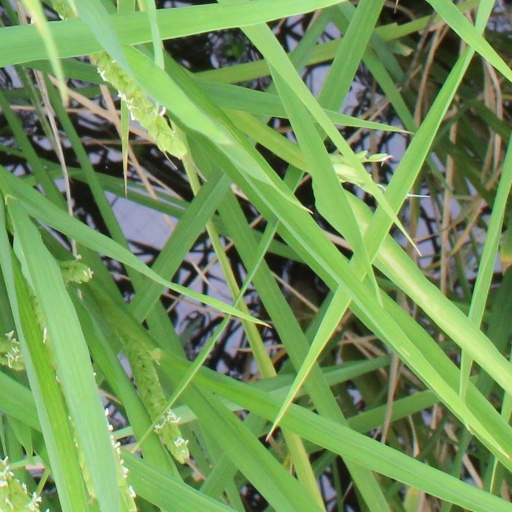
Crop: rice